Dr. Malcolm Nicholson Farmhouse

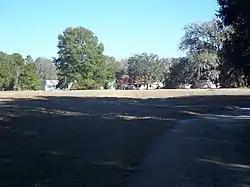

The Dr. Malcolm Nicholson Farmhouse (also known as the Nicholson Farmhouse or Nicholson Farmhouse Restaurant) is a historic farmhouse in Havana, Florida, United States. It is located at 200 Coca-Cola Avenue, on SR 12 west of Havana. On October 28, 1994, it was added to the U.S. National Register of Historic Places.